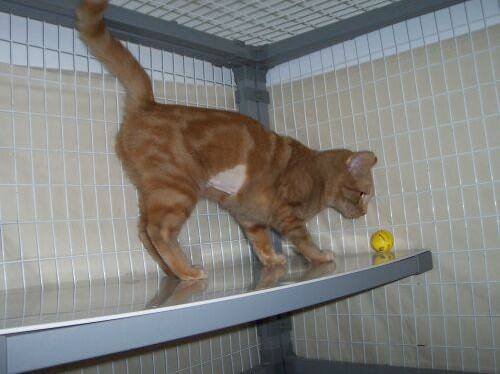
Label: cat